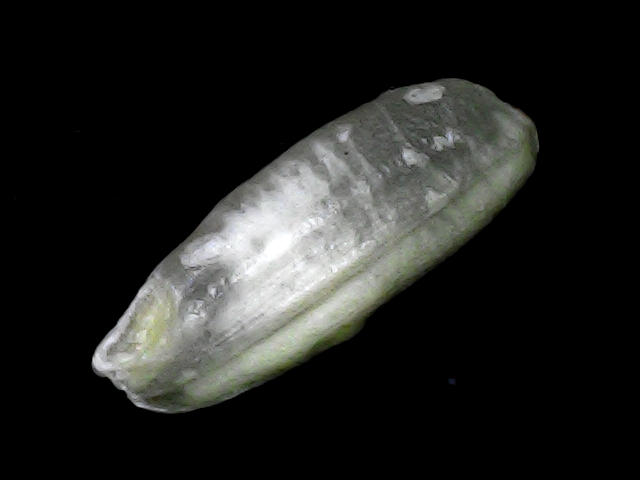
Rice variety: BD56